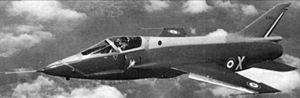
Le Breguet Br.1001 Taon est un prototype développé par la Société anonyme des ateliers d’aviation Louis Breguet en 1957